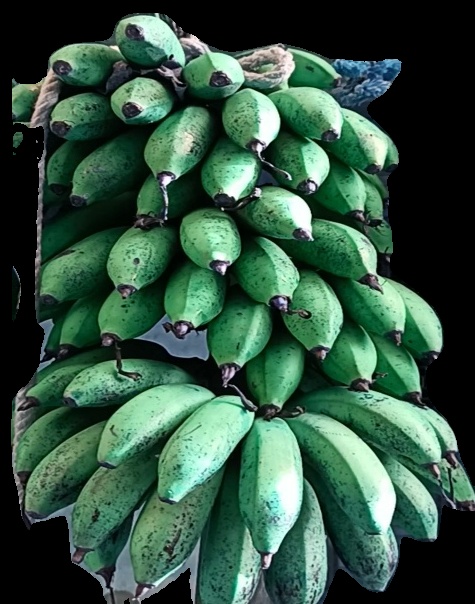
Variety: rasbale
Grade: grade2